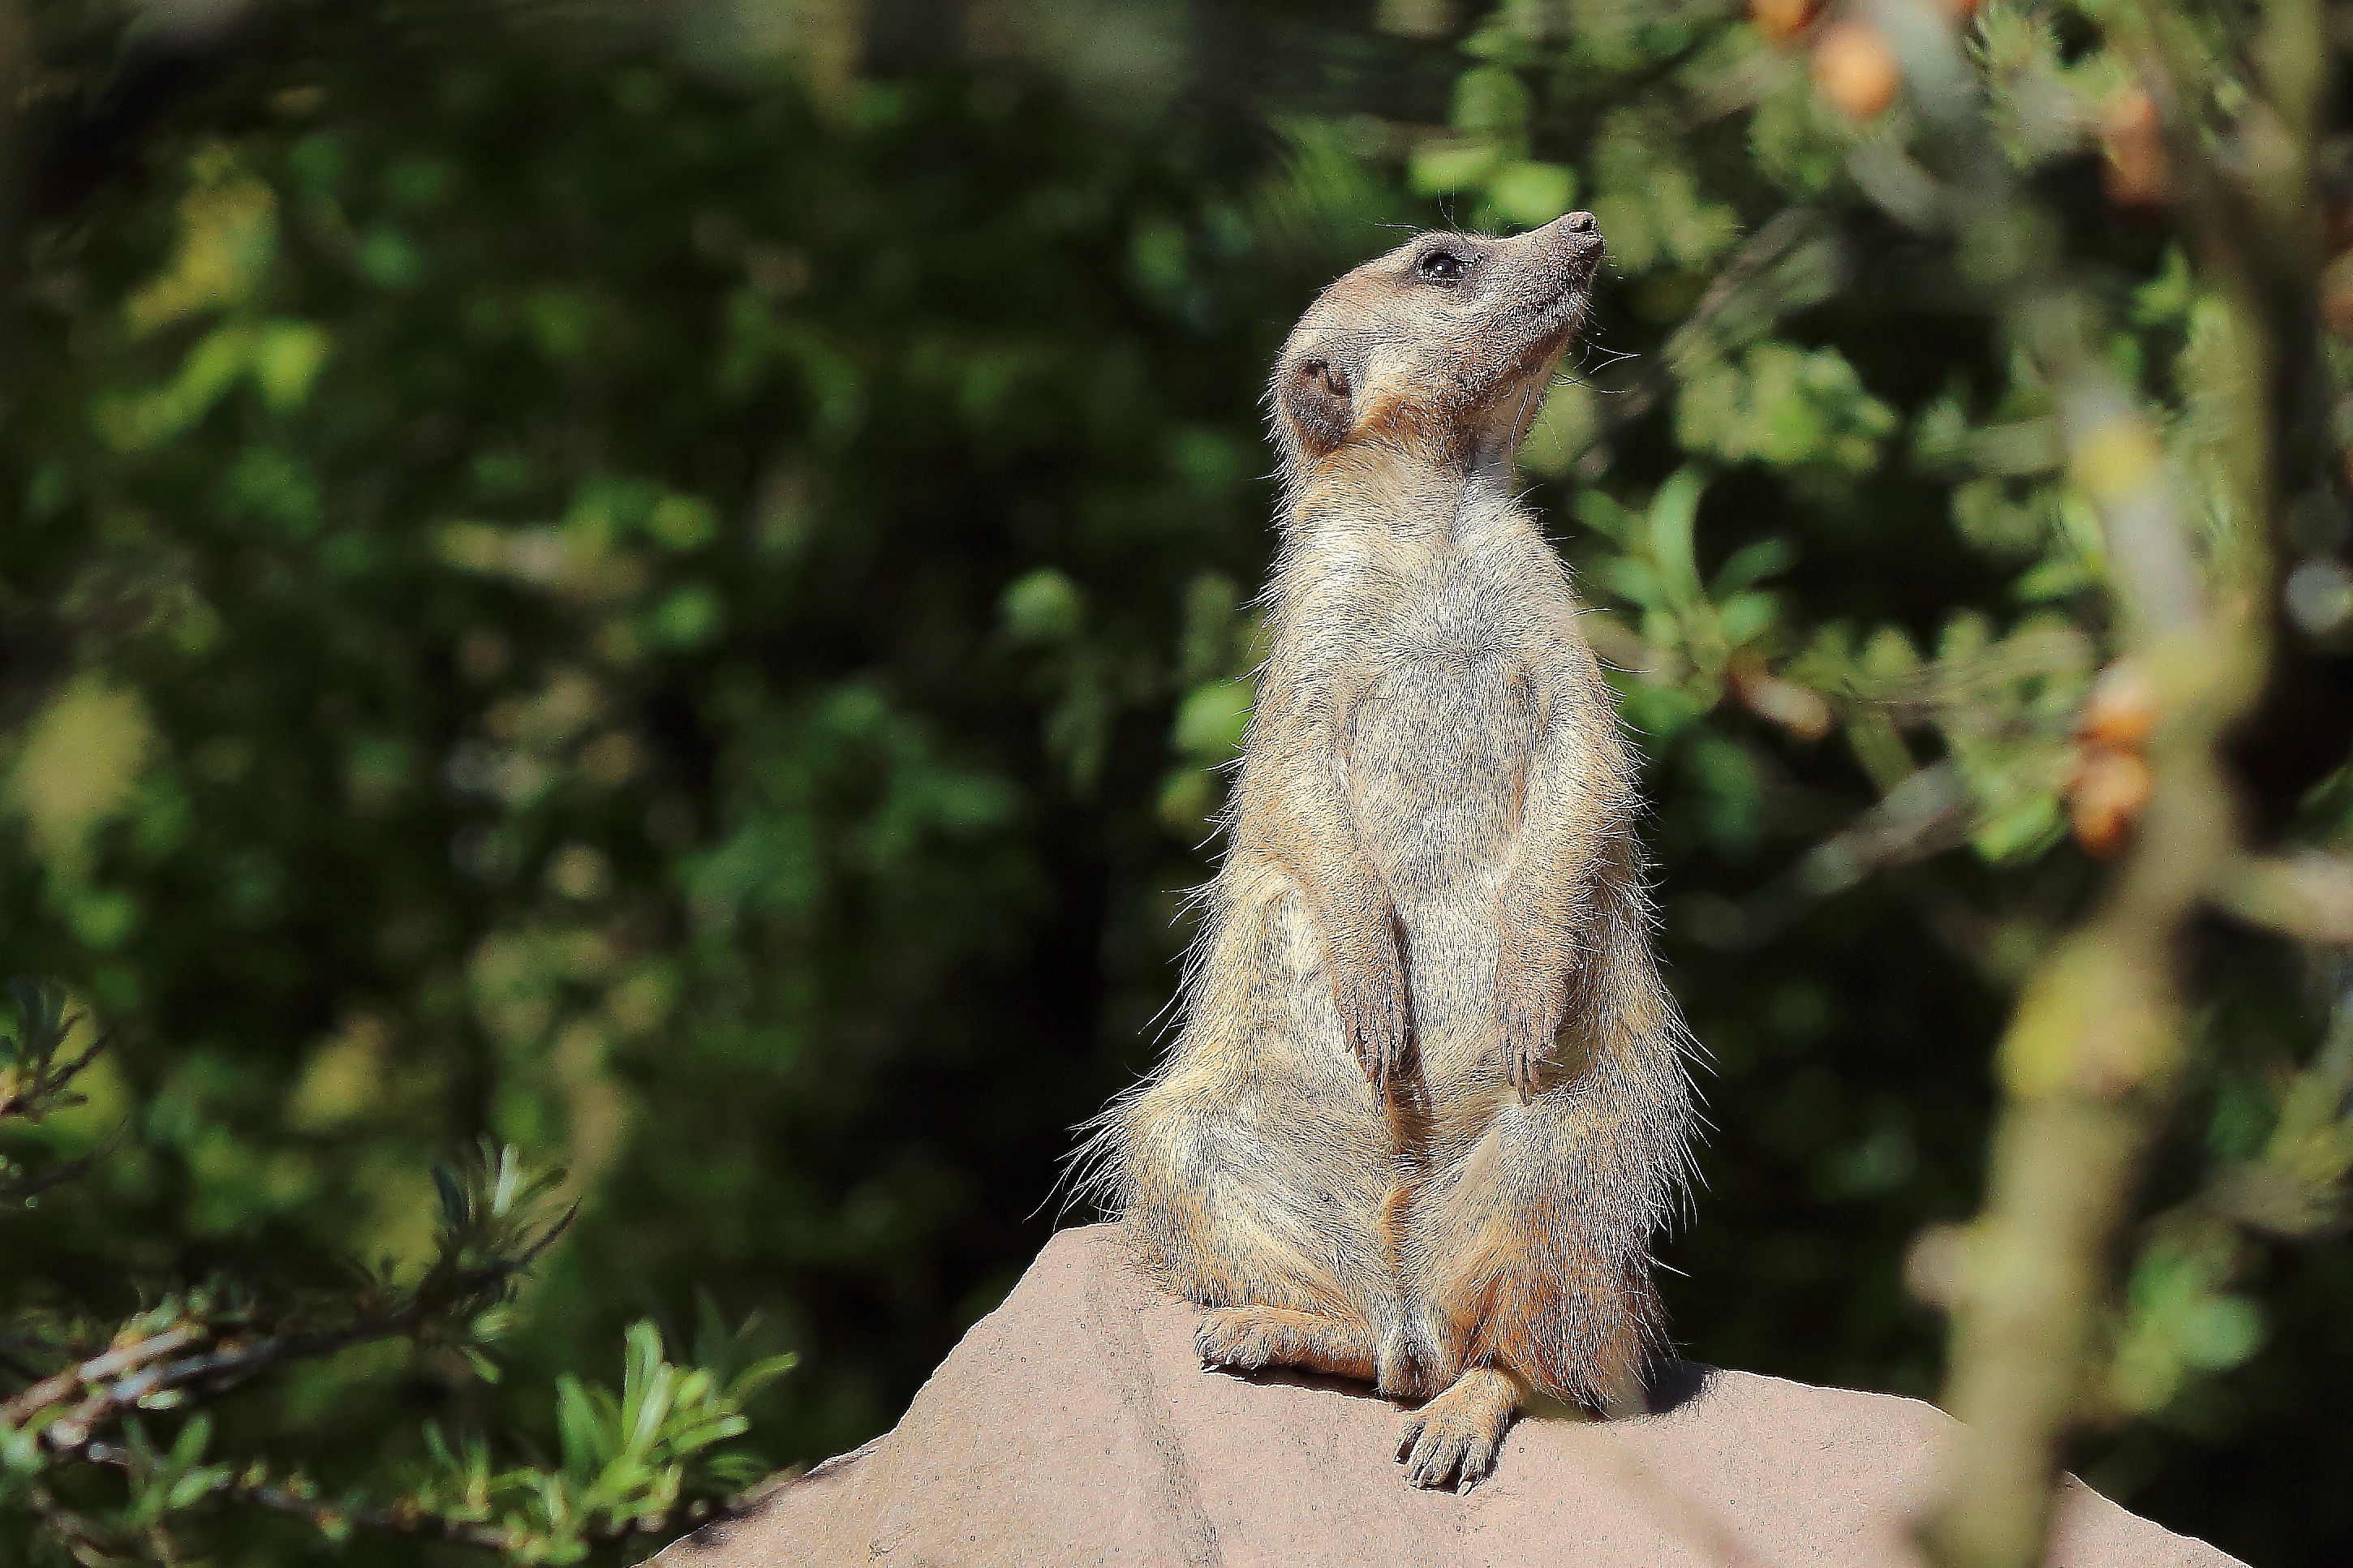
nature, wildlife, zoo, mammal, squirrel, rodent, fauna, animals, vertebrate, meerkat, marmot, fox squirrel